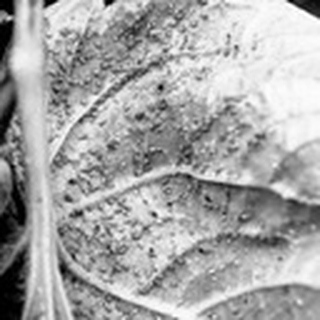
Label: cotton_aphids